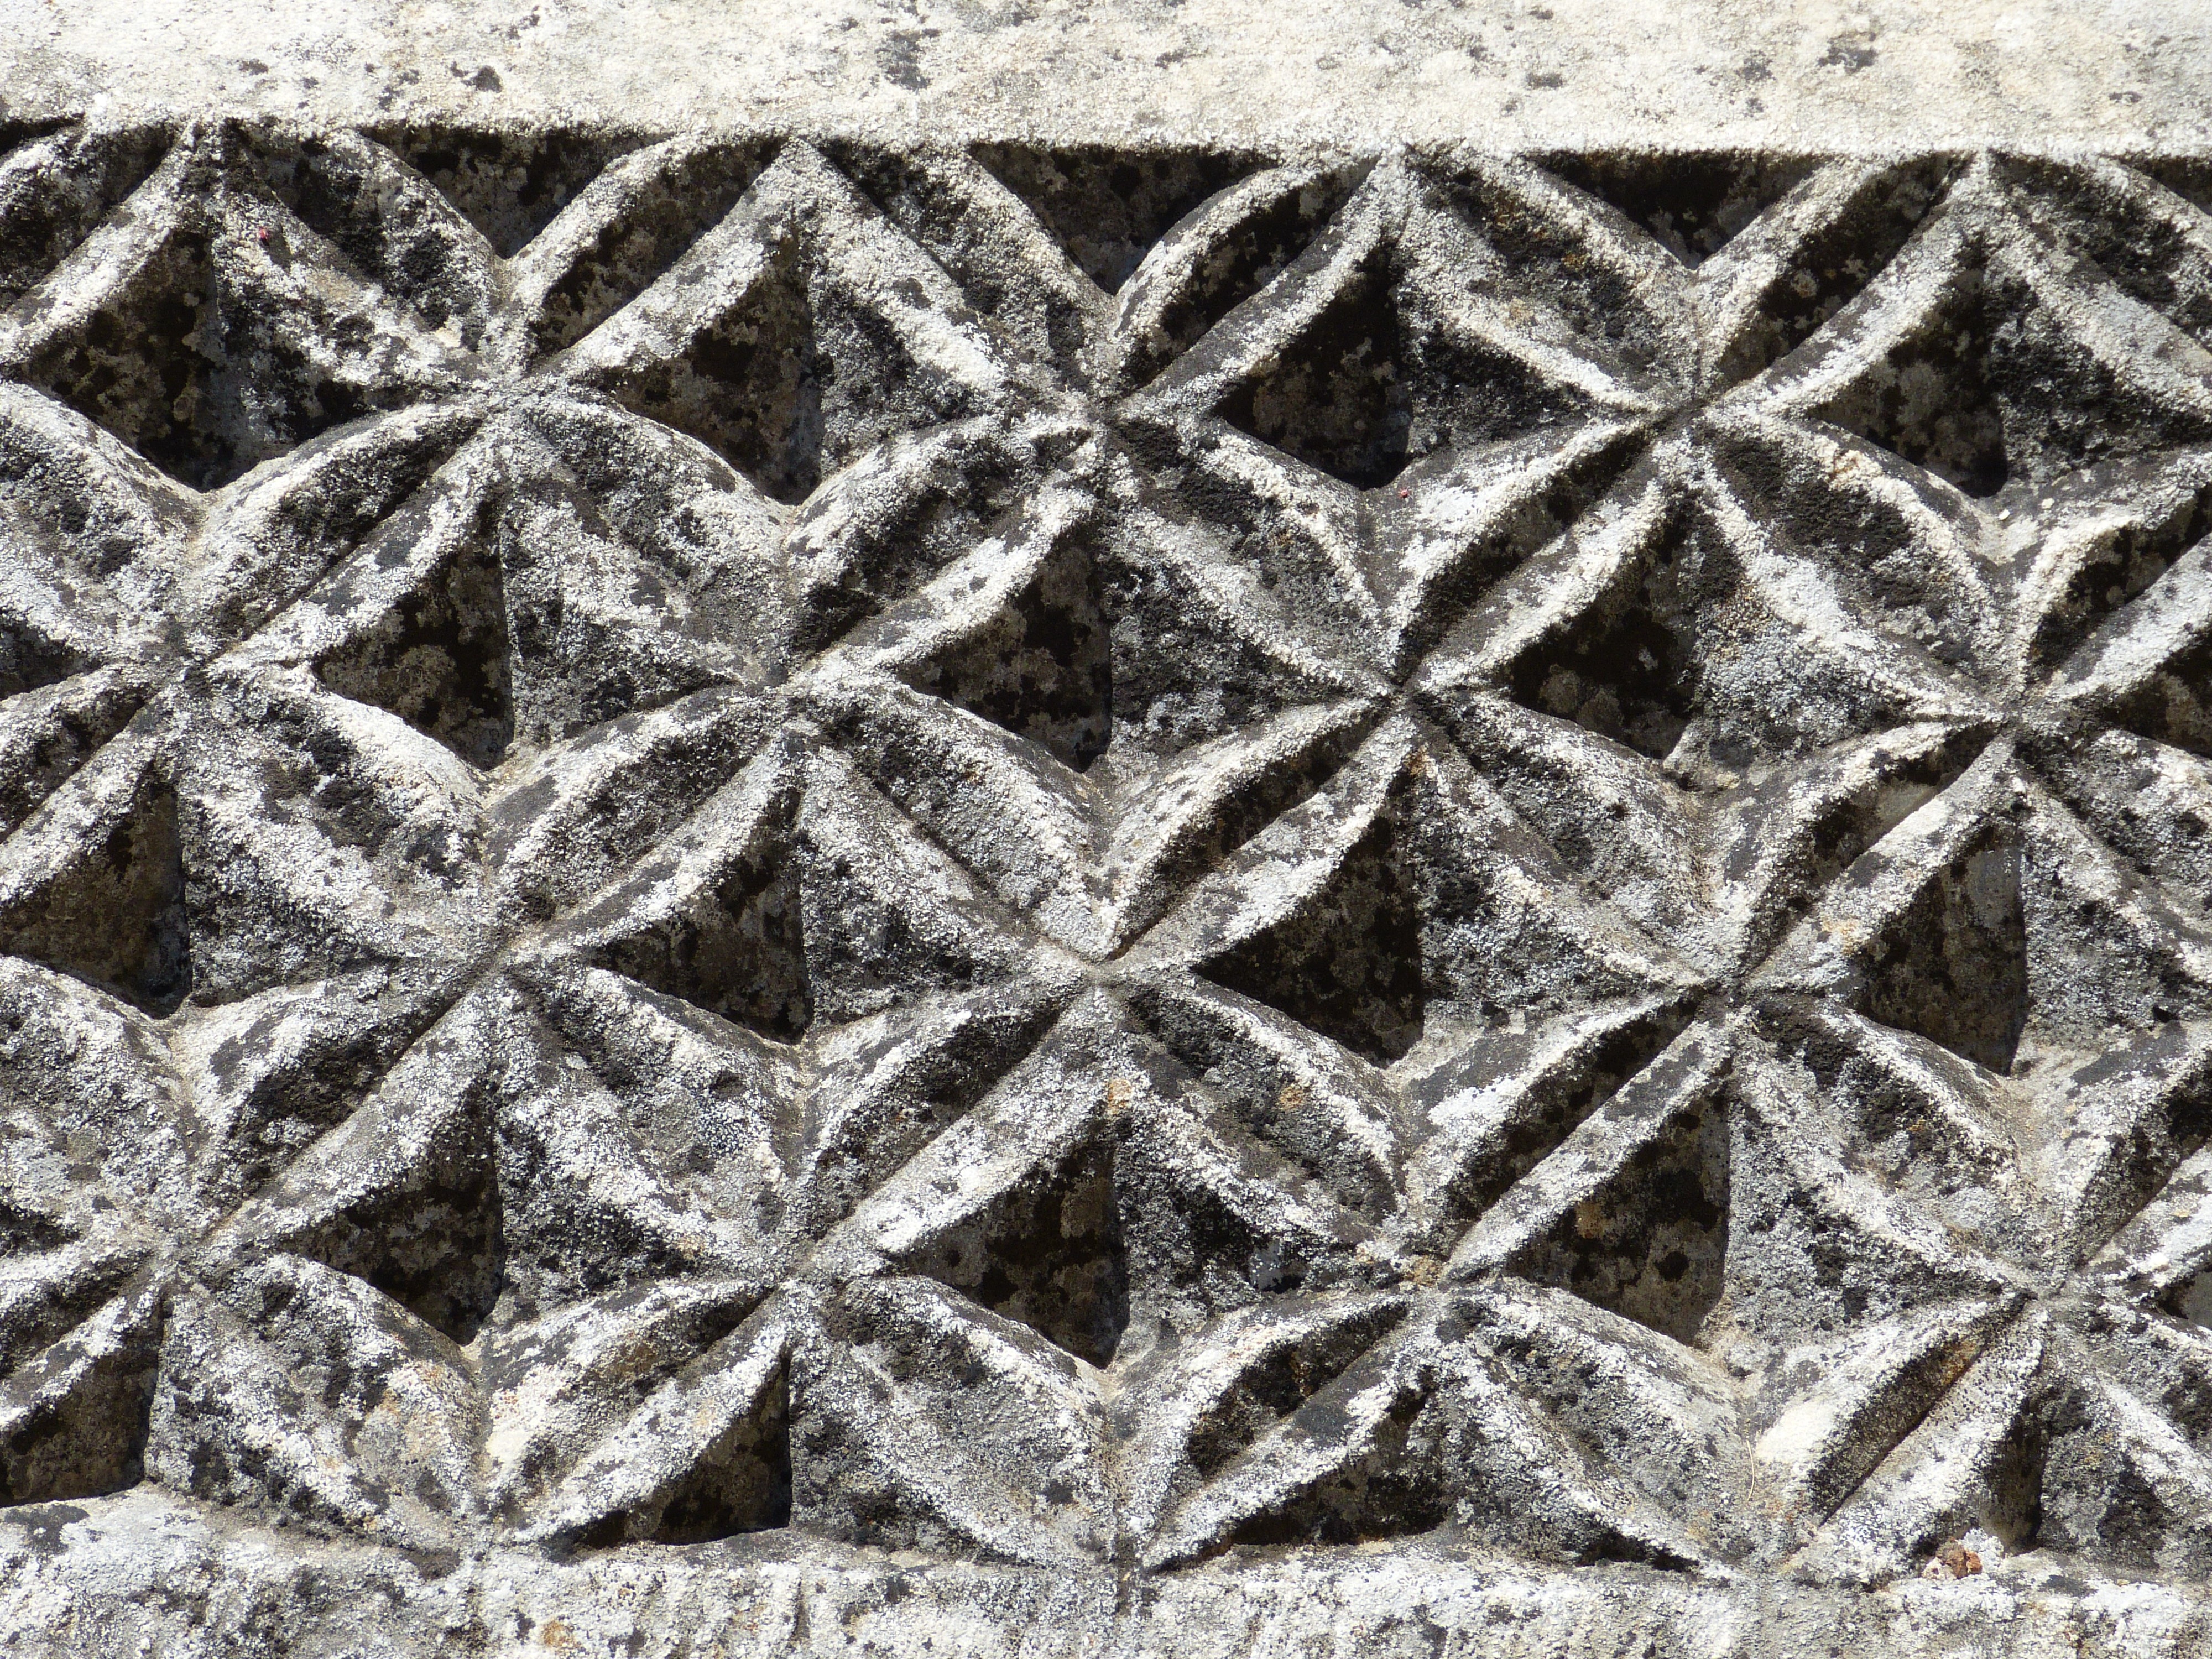
antique, frost, stone, pattern, lace, material, crochet, textile, art, background, design, net, turkey, diamonds, antiquity, steinmetz, flooring, myra